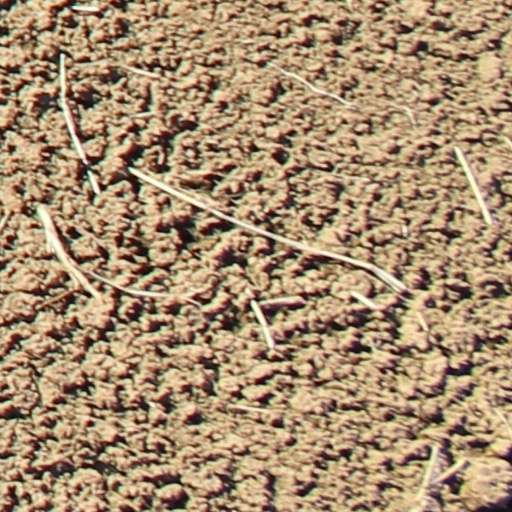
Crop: wheat